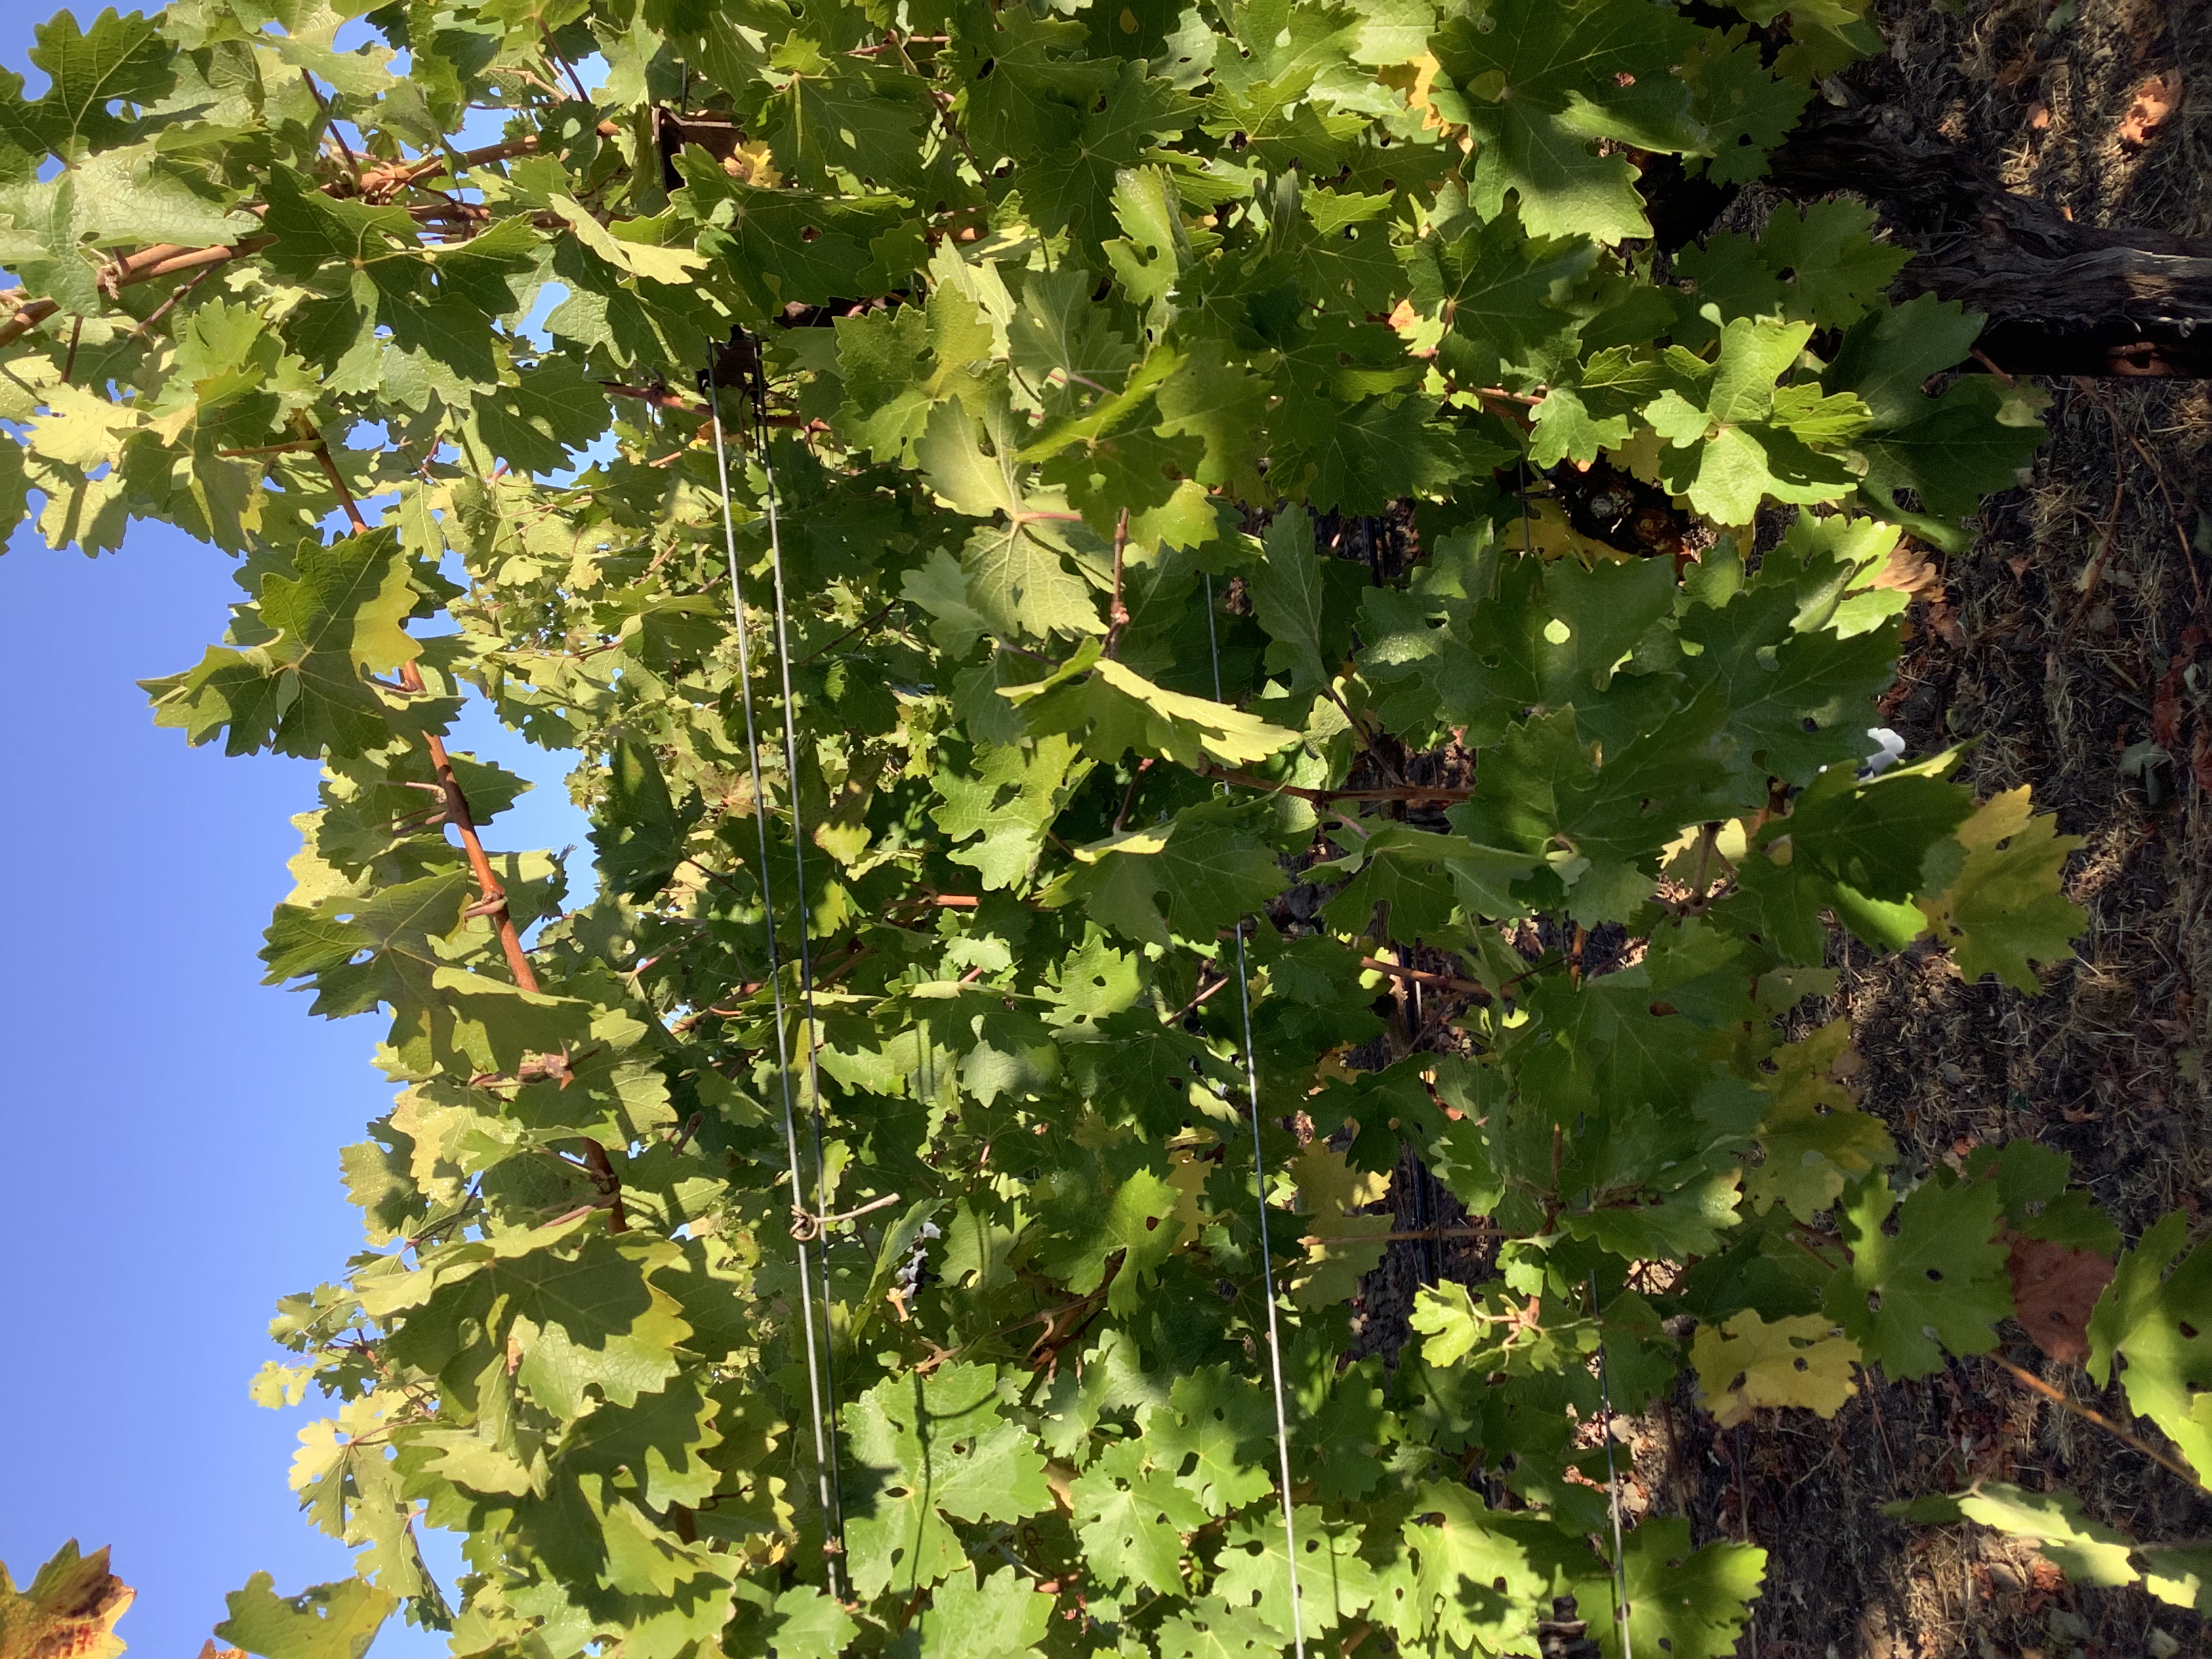
Label: No Virus